Charles F. Brush

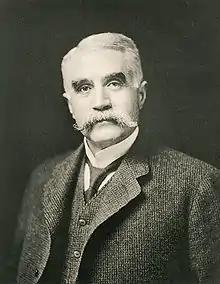

Charles Francis Brush (March 17, 1849June 15, 1929) was an American engineer, inventor, entrepreneur, and philanthropist.